Margarita with a Straw

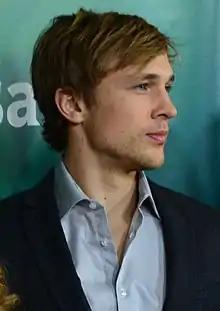
William Moseley plays the love interest for Koechlin's character.

Bose originally intended to cast actors with the same disabilities as the characters of Laila and Khanum. Since there were no actresses with cerebral palsy in India, she held auditions for the role in institutions that catered to patients, but could not find a suitable person to play the central role. Bose also had a meeting with a blind actress in her early thirties to discuss the role of Khanum, a character she associated herself with. The actress refused to pursue the role, being uncomfortable with the sexual content of the script. She nevertheless helped Bose by assisting Sayani Gupta, who was eventually cast as Khanum.